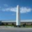
Label: rocket